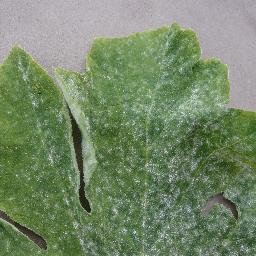
Label: Squash___Powdery_mildew